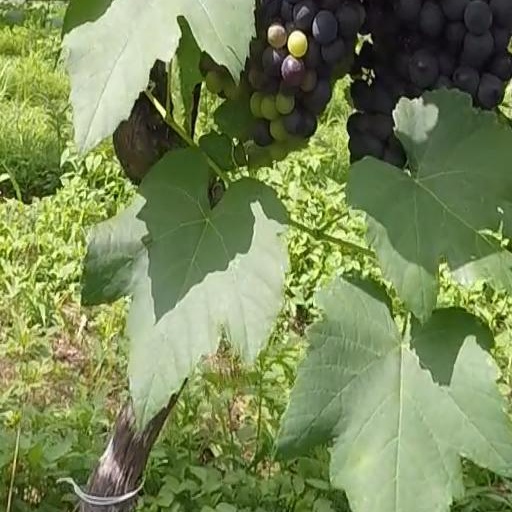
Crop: grape